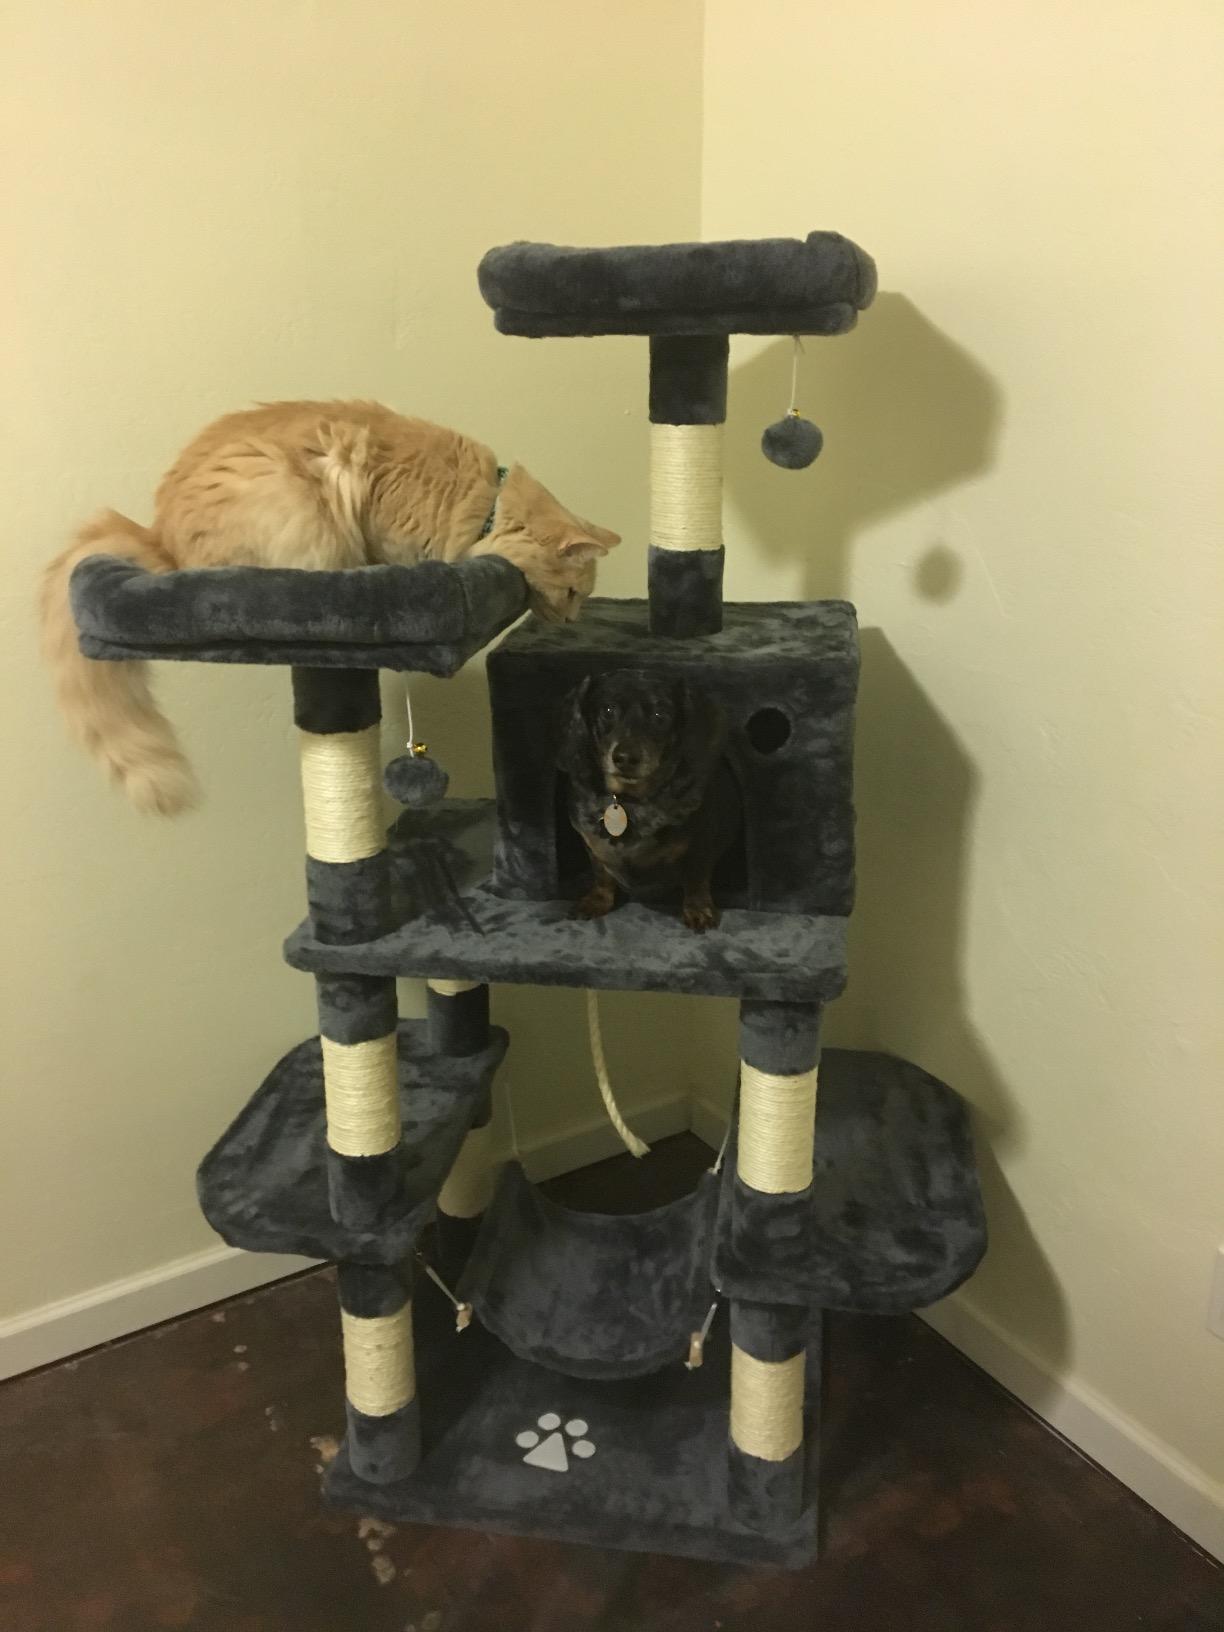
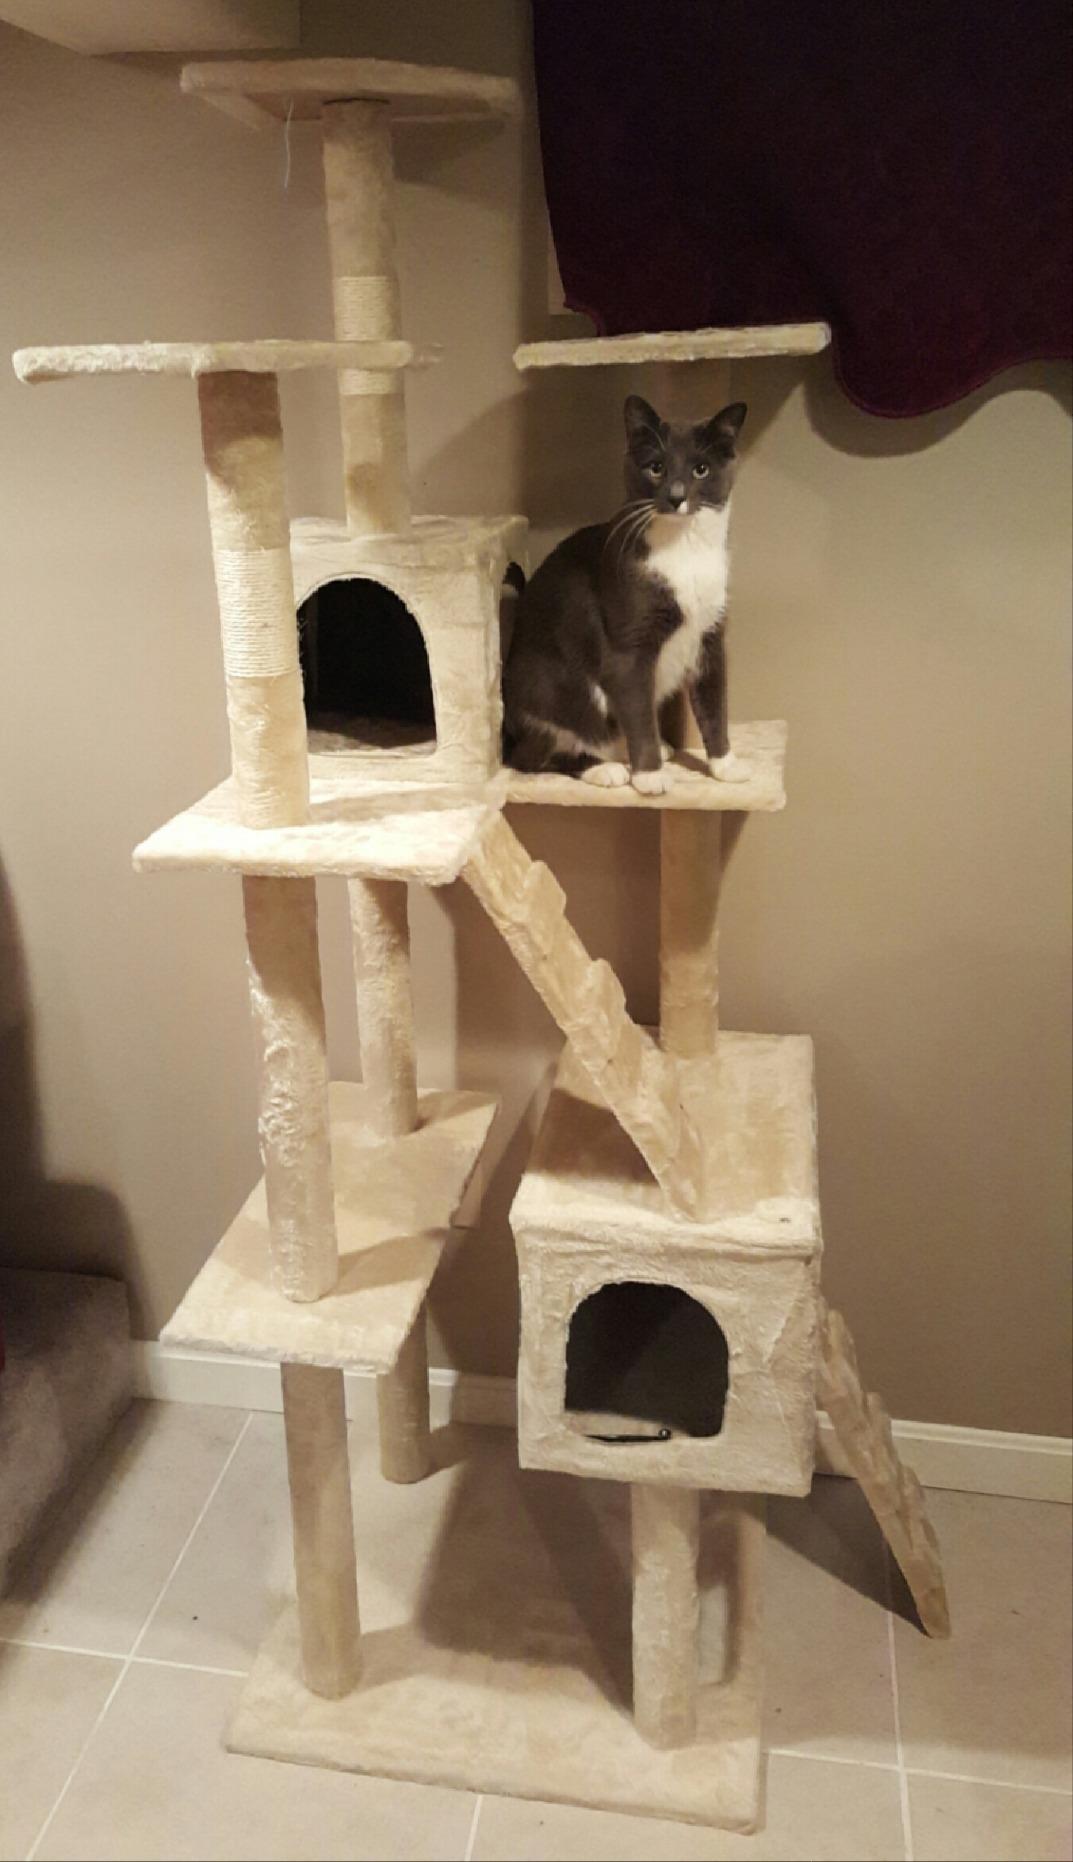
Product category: items_cat tree
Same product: no